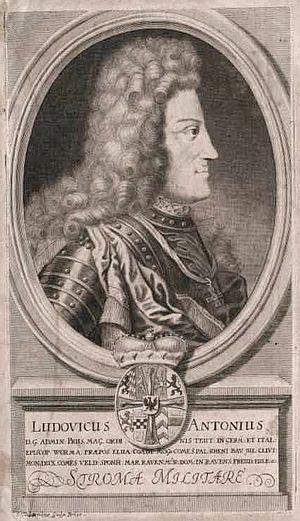
Louis-Antoine de Palatinat-Neubourg a été le Grand Maître des Chevaliers Teutoniques, de 1685 à 1694, et le Prince-Évêque de Worms, de 1691 à 1694.